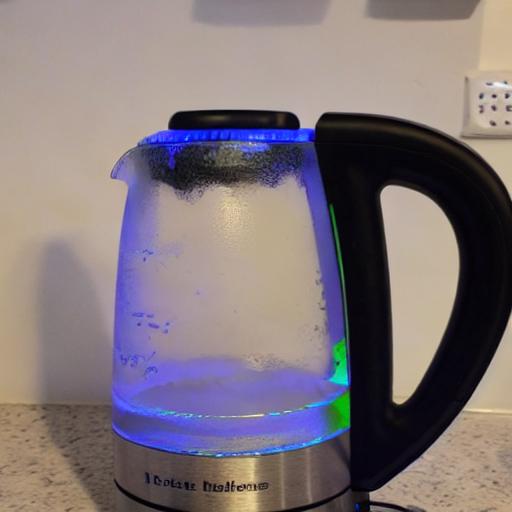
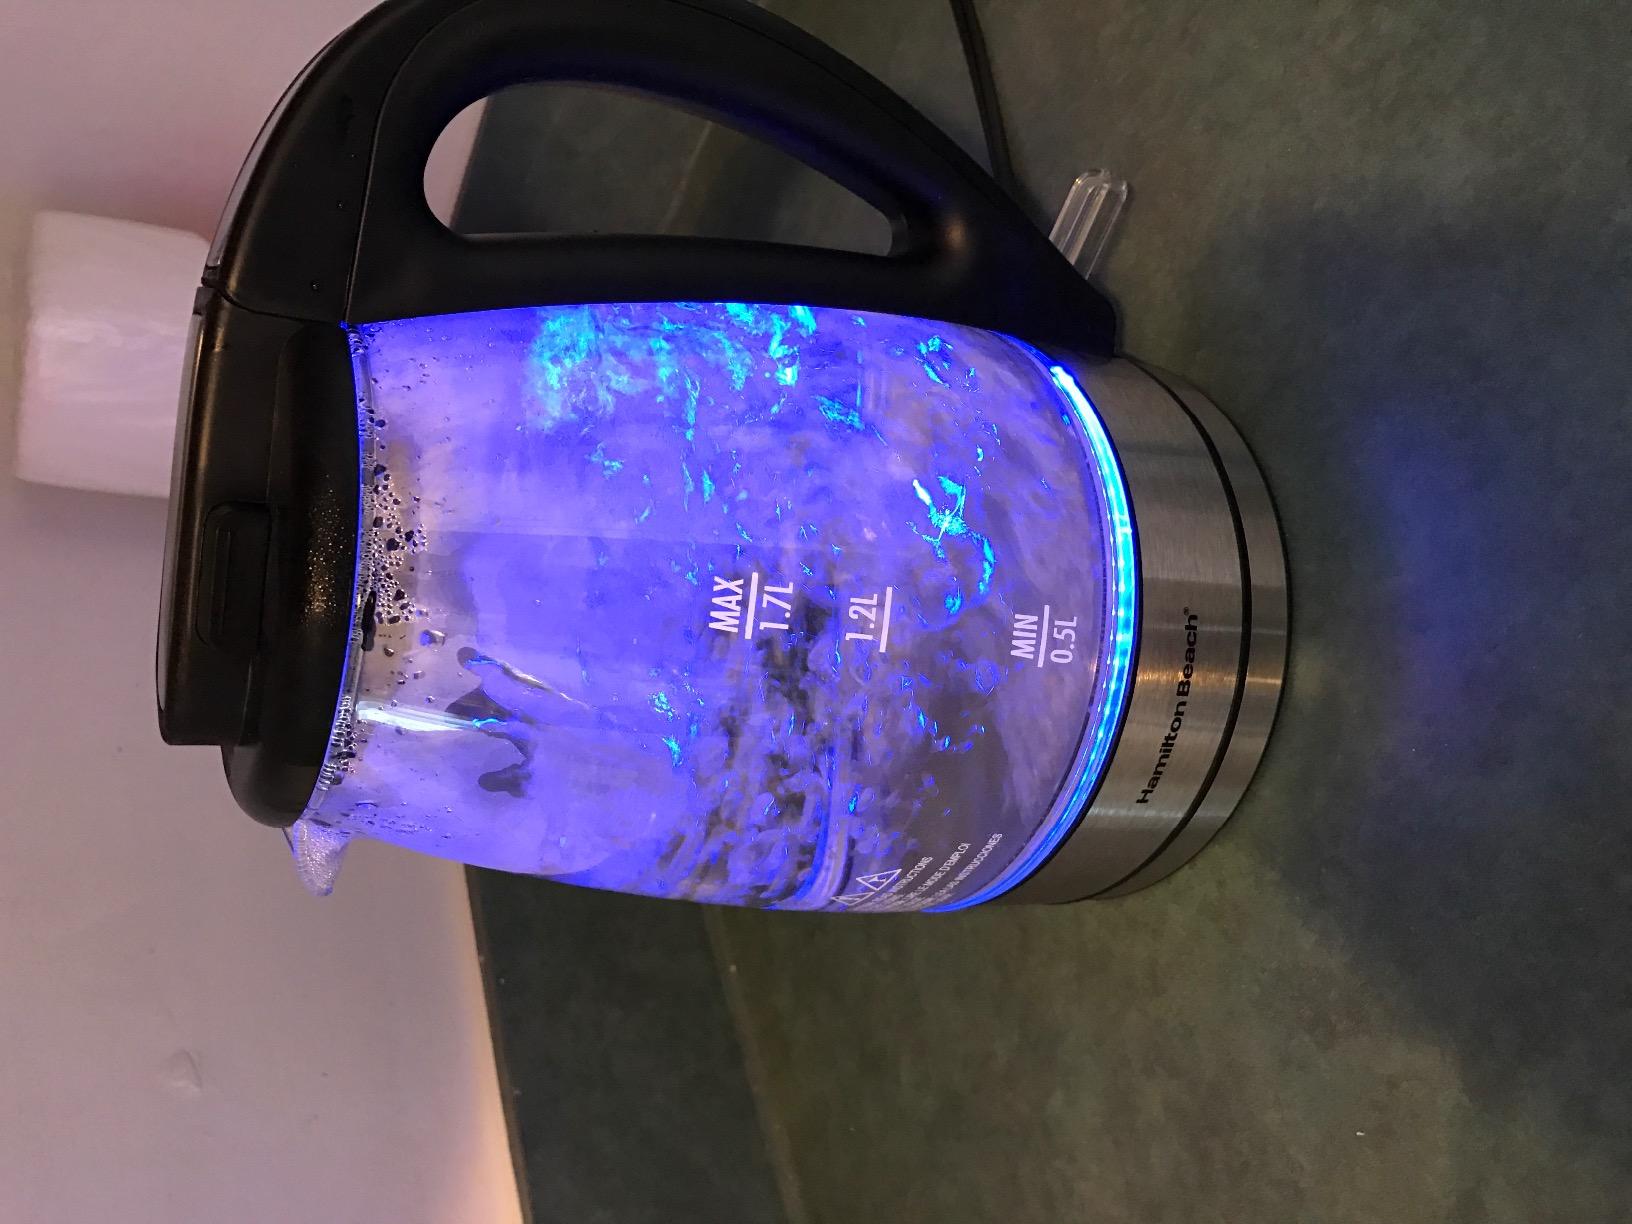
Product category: items_kettle
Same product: no